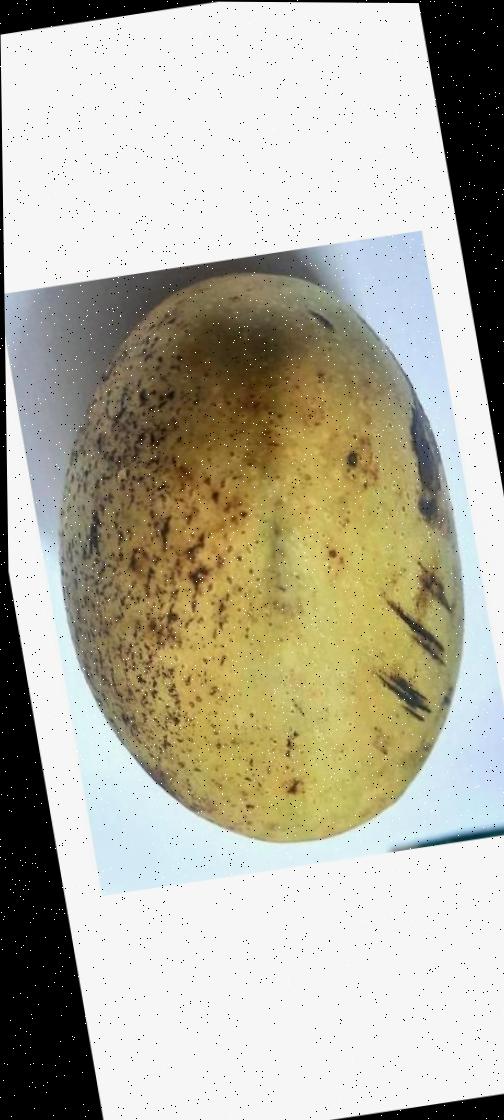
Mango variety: Ashshina Classic